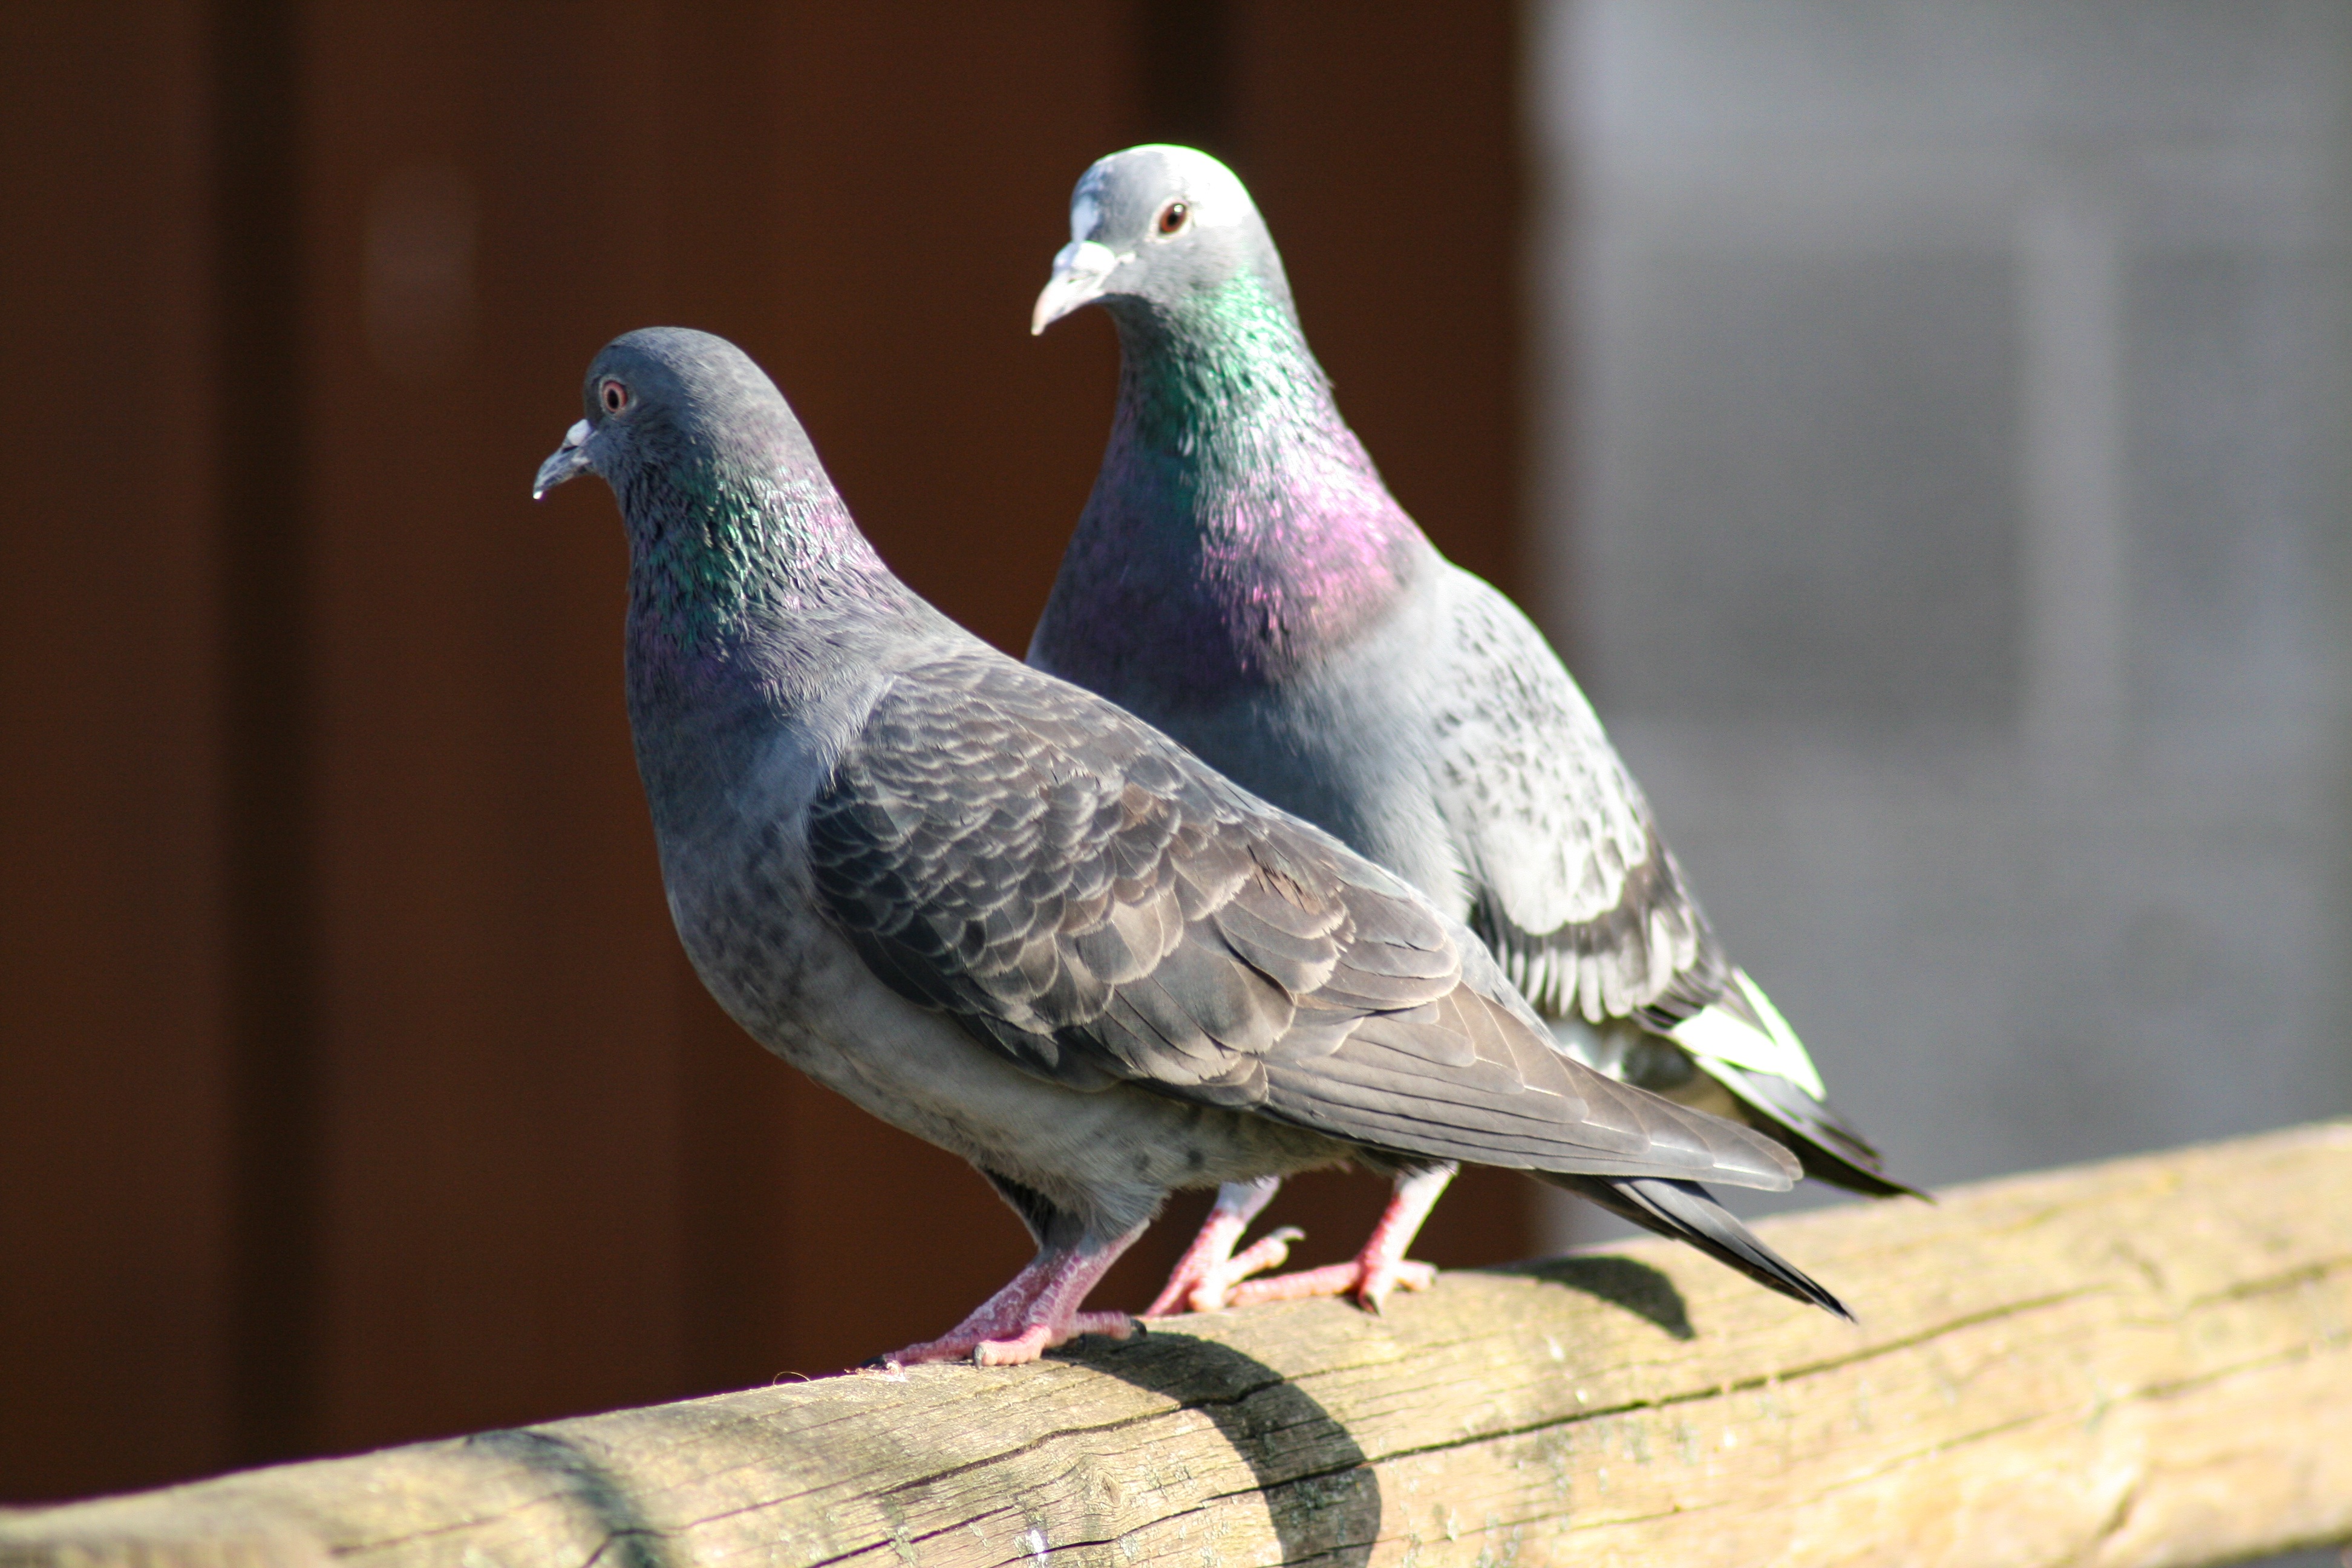
bird, wing, animal, wildlife, beak, fauna, birds, pigeons, vertebrate, pigeons and doves, stock dove